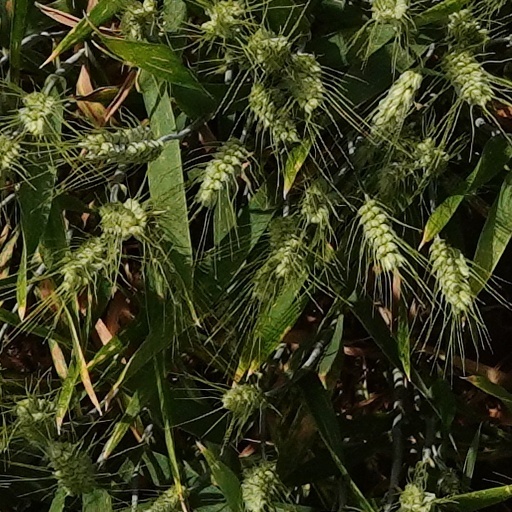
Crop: wheat